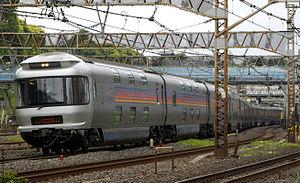
La ligne Kaikyō est une ligne ferroviaire de la compagnie JR Hokkaido qui relie la gare de Naka-Oguni sur l'île de Honshū et la gare de Kikonai sur l'île de Hokkaidō au Japon. La ligne emprunte le tunnel du Seikan sur une grande partie du trajet.
Le matériel roulant ferroviaire est composé de l'ensemble des véhicules, moteurs ou remorqués, conçus pour se déplacer sur une voie ferrée.